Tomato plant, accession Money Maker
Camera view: tilt-top (135 deg); turntable rotation: 210 degrees
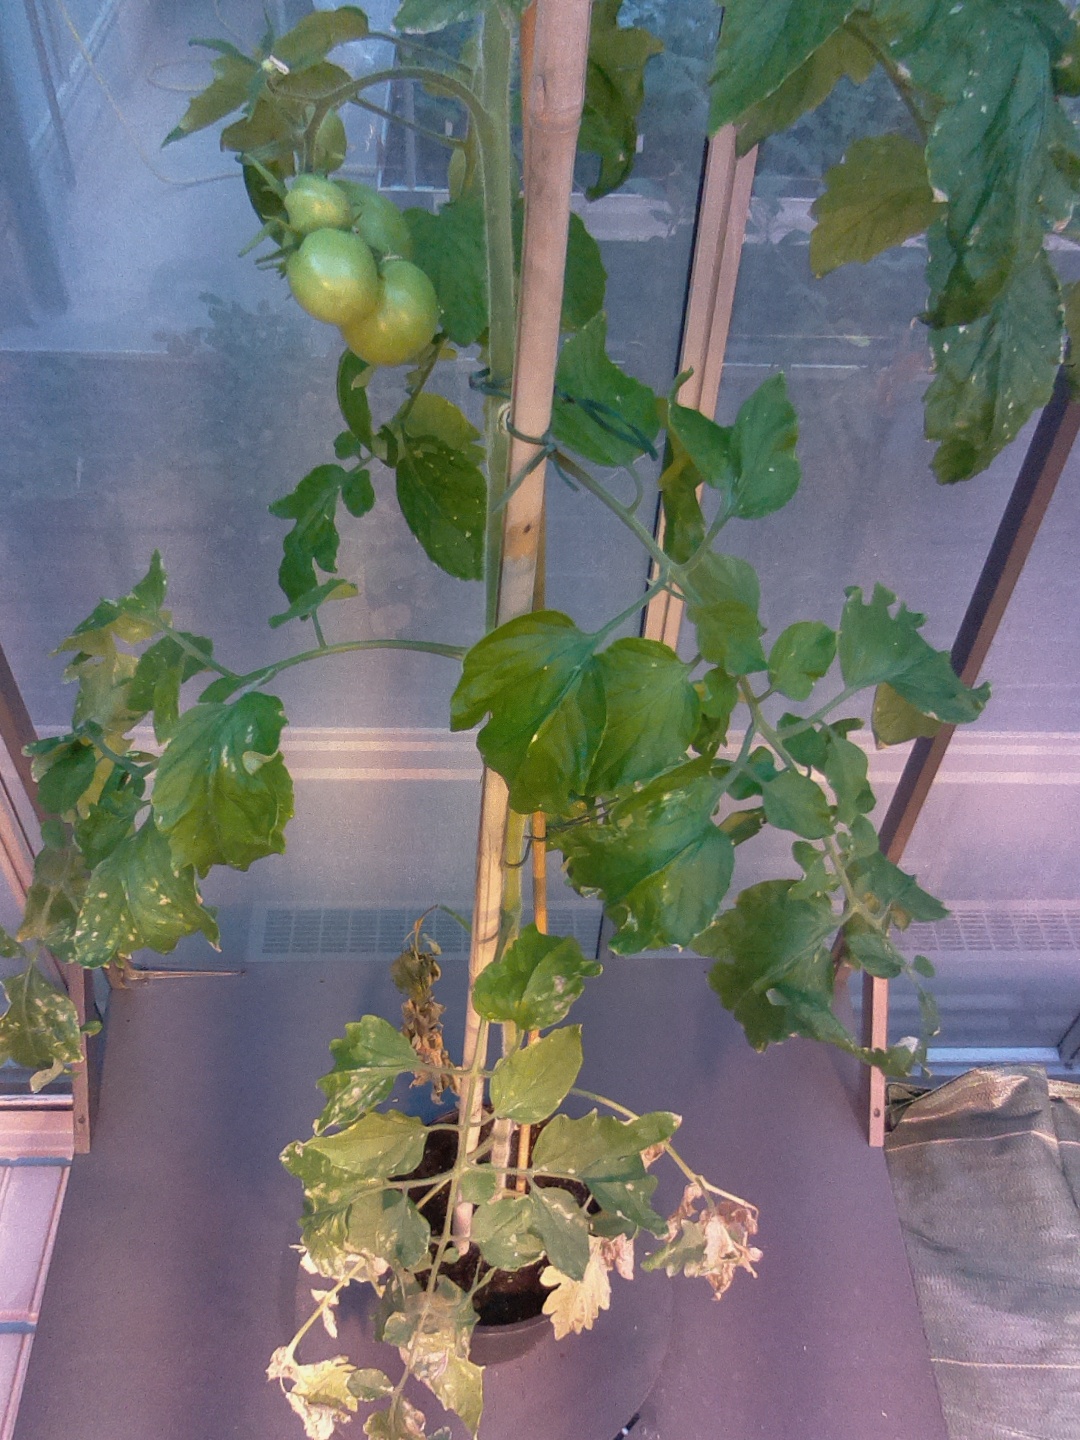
BBCH growth stage 76: 60%-70% of final fruit size